Ecology of the San Francisco Estuary

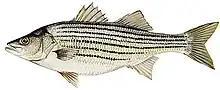
The striped bass is the main piscivore of the LSZ introduced in the 1890s.

Species introductions have been increasing since at least the 19th century as a function of increasing trade and traffic. Introductions include numerous taxa, including copepods, shrimp, amphipods, bivalves, fish and both rooted and floating plants. Many pelagic species have been introduced most recently through ballast water releases from large ships directly into the estuary. As a result, many of these introduced species originate from estuaries around the Pacific Rim, particularly copepods such as P. forbesi and L. tetraspina. The Amur River clam originates from Asia, and has created significant and drastic changes to the ecology of the LSZ, primarily by diverting pelagic food to the benthos and into an accelerated microbial loop.